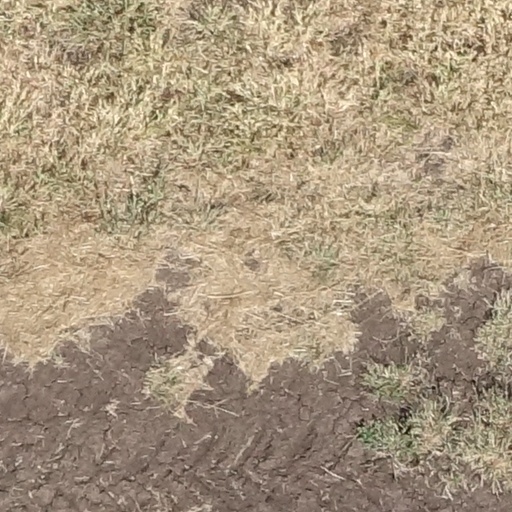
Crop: sorghum